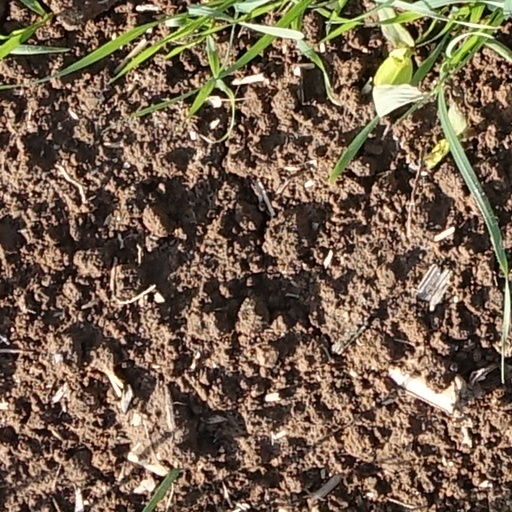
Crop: wheat